Visayan warty pig

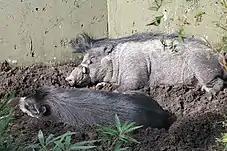

The Visayan warty pig receives its name from the three pairs of fleshy "warts" present on the visage of the boar. Biologists speculate that the reason for the warts is to assist as a natural defense against the tusks of rival pigs during a fight. The boars also grow stiff spiky hair.